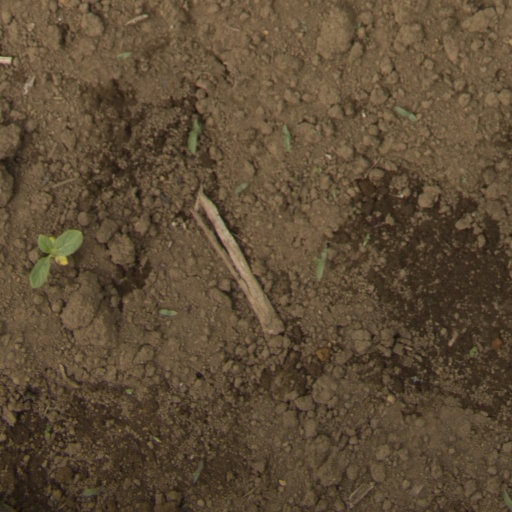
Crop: Jerusalem artichoke